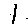
Label: 1